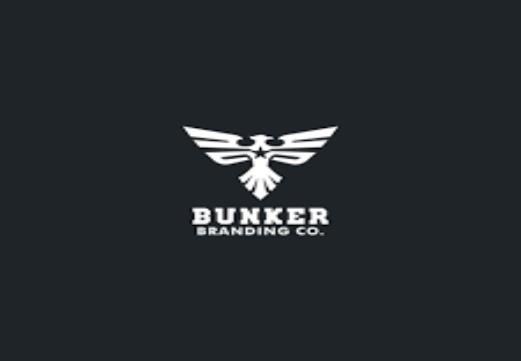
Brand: Bunker
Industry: Clothes